KLKN

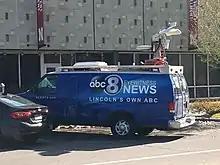
A KLKN live news truck parked at the University of Nebraska–Lincoln.

The search for a studio location continued into November as the company sought an existing site with appropriate satellite visibility to receive programming; new KLKN call letters were given to channel 8, and the Albion replacement facility on channel 24 received the call letters KLKE (as it was located near Elgin). The launch was further delayed when it was discovered that a section, intended to be installed at the level, was skipped—when the tower had already been built up to .